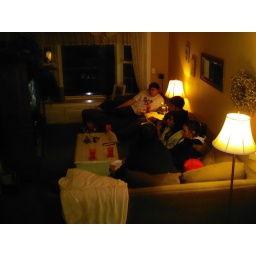
I'm in the white shirt but none of the tshirts dont fit because i wear an 2xl.